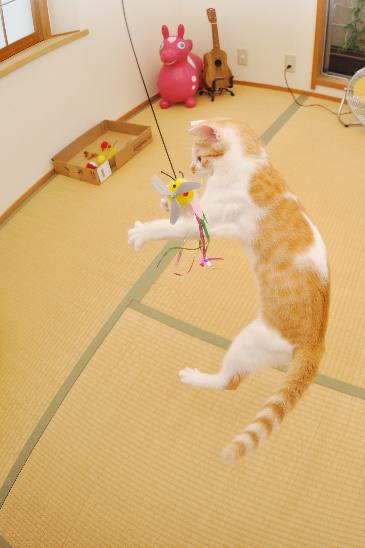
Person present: No